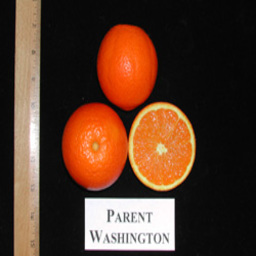
Label: Orange